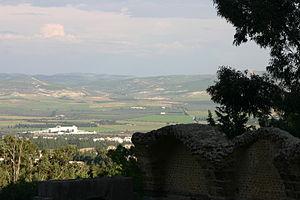
Cette photo offre une vue sur la plaine de Zaghouan.